Royal Ontario Museum

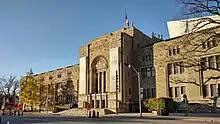
The eastern façade of the 1933 expansion

The eastern wing facing Queen's Park was designed by Alfred H. Chapman and James Oxley. Opened in 1933, it included the museum's elaborate art deco, Byzantine-inspired rotunda and a new main entrance. The linking wing and rear (west) façade of the Queen's Park wing were originally done in the same yellow brick as the 1914 building, with minor Italianate detailing. This façade broke away from the heavy Italianate style of the original structure. It was built in a neo-Byzantine style with rusticated stone, triple windows contained within recessed arches and different-coloured stones arranged in a variety of patterns. This development from the Roman-inspired Italianate to a Byzantine-influenced style reflected the historical development of Byzantine architecture from Roman architecture. Common among neo-Byzantine buildings in North America, the façade also contains elements of Gothic Revival in its relief carvings, gargoyles and statues. The ornate ceiling of the rotunda is covered predominantly in gold back painted glass mosaic tiles, with coloured mosaic geometric patterns and images of real and mythical animals.